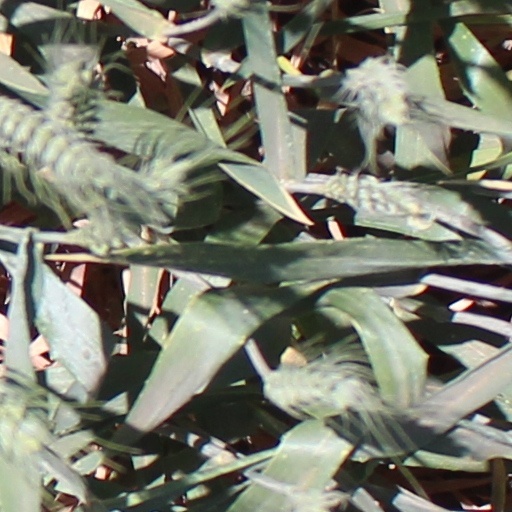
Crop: wheat